Ripstop

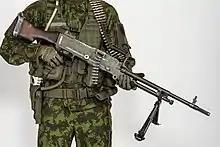
Ripstop used in a combat uniform

Ripstop fabrics are used in outdoor gear such as backpacks, sleeping bags, and tents, luggage, footwear, parachutes, yacht sails, hot air balloons, wingsuits, kites, and hovercraft skirts. Swags, flags, banners, and other applications requiring a strong lightweight fabric use ripstop too.